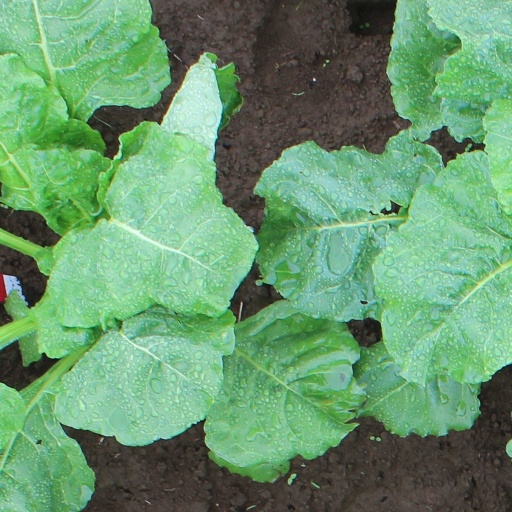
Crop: sugar beet